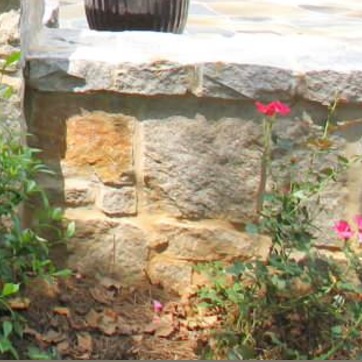
Material: stone